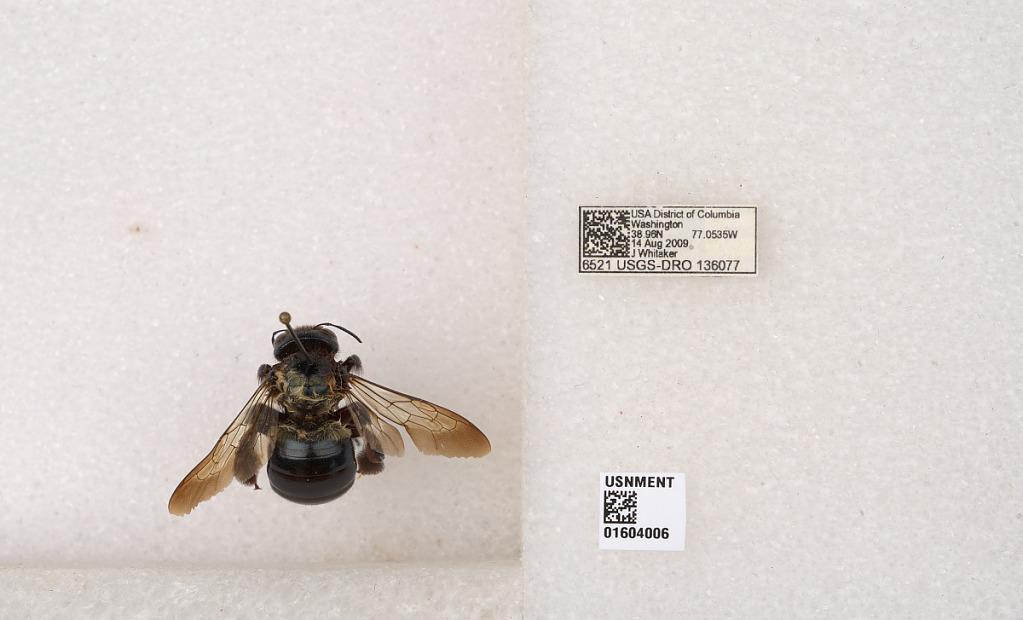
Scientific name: Xylocopa (Xylocopoides) virginica virginica (Linnaeus)
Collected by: J. Whitaker
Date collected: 2009-8-14
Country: United States
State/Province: Washington, D.C.
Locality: District of Columbia
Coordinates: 38.97, -77.0536